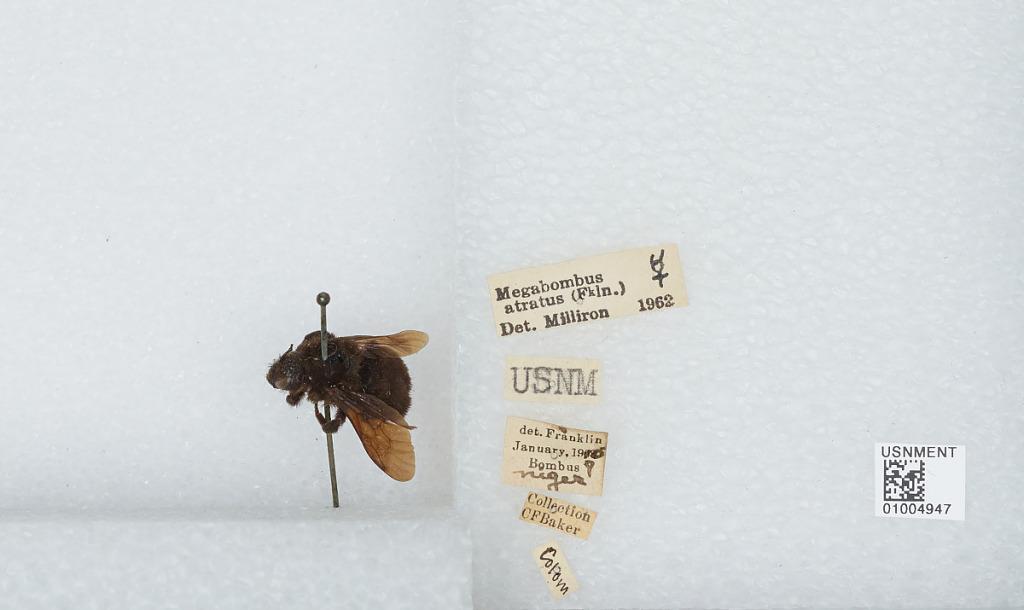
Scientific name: Bombus (Fervidobombus) atratus Franklin
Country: Colombia
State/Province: [Not stated]
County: [Not stated]
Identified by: Milliron